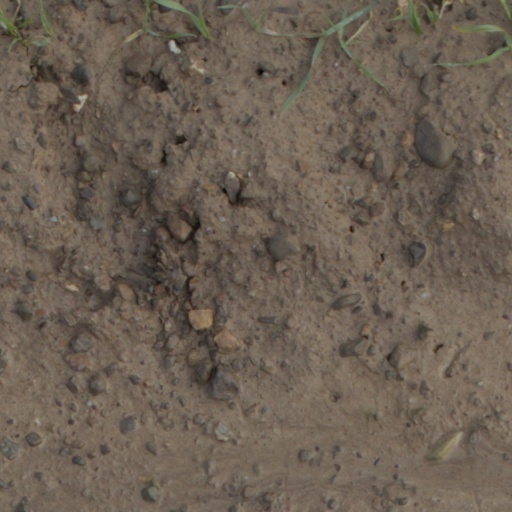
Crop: wheat